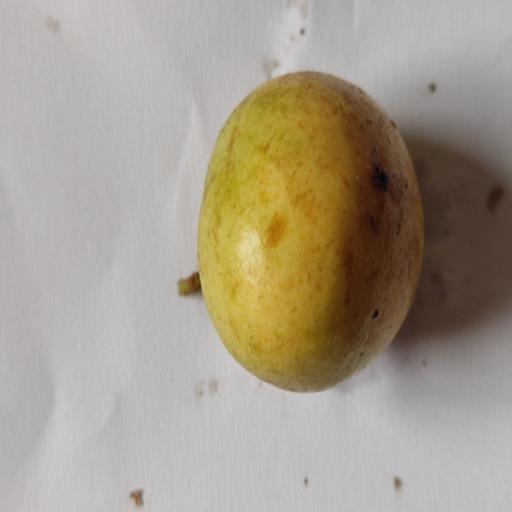
Crop type: Burmese Grape